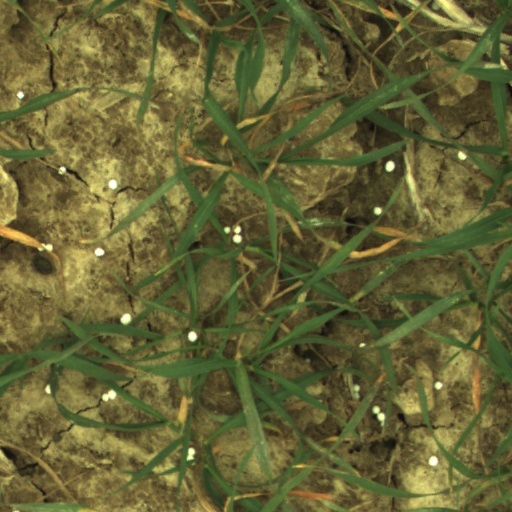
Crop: wheat